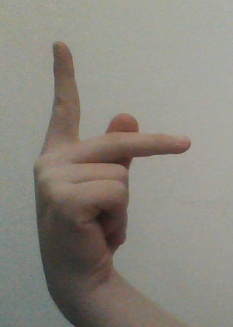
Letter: dha